Đorđe Milićević

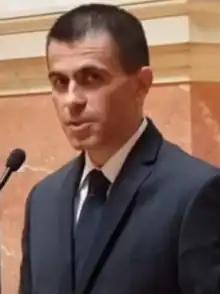
Milićević in 2019

Đorđe Milićević (born 29 September 1978) is a Serbian politician serving as minister without portfolio since 2022. A member of the Socialist Party of Serbia (SPS), he also served as acting minister of education after the resignation of Branko Ružić.